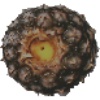
Label: pineapple